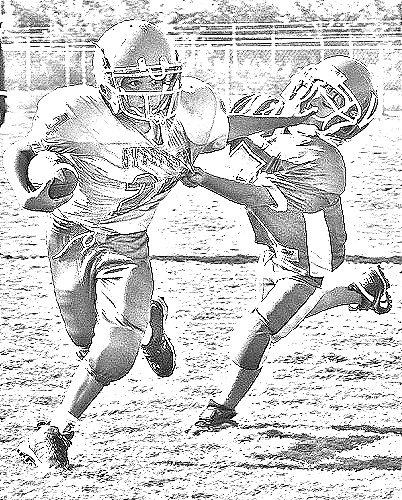
Portrait style: Sketch Portrait